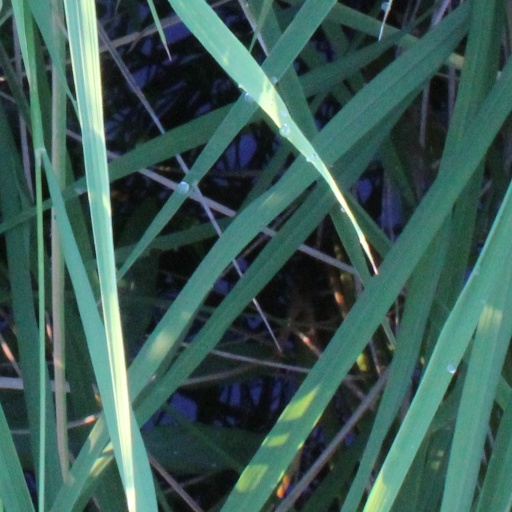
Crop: rice